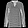
Label: Shirt